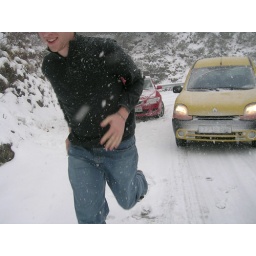
the red car skidded on the corner and became lodged in the ditch